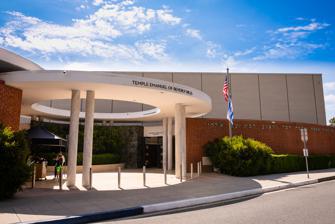
Building: Temple Emanuel (Beverly Hills, California)
Country: United States of America
Year built: 1953
Reform Judaism synagogue in Beverly Hills, California, US For similarly named synagogues, see Emanu-El . Temple Emanuel The synagogue building, in 2019 Religion Affiliation Reform Judaism Ecclesiastical or organisational status Synagogue Status Active Location Location 300 North Clark Drive, Beverly Hills , California Country United States Location in Los Angeles , California Geographic coordinates 34°04′18″N 118°23′06″W / 34.0718°N 118.3851°W / 34.0718; -118.3851 Architecture Architect(s) Sidney Eisenshtat Type Synagogue architecture Style Modernist Date established 1938 (as a congregation) Completed 1953 Website tebh .org Temple Emanuel is a Reform Jewish congregation and synagogue , located at 300 North Clark Drive, in Beverly Hills , California , in the United States. History 1938 until 1990s The congregation was founded in 1938. The first rabbi, Ernest Trattner, served until 1947. The current building, completed in 1953, was the first religious building designed by architect Sidney Eisenshtat , who went on to become a noted designer of synagogues and Jewish academic buildings. Built with red brick and concrete, it is considered an important example of Modernist synagogue architecture. Inside, the Belle Chapel presents a permanent memorial to the victims of the Holocaust. The sculpture inside the chapel was designed by Dr Eric May and donated by Nicolai Joffe. Isaiah Zeldin served as one of its rabbis from 1958 until 1964, when he left to found Stephen S. Wise Temple in Bel Air in 1964. Rabbi Zeldin was preceded by Bernard Harrison; after Rabbi Harrison's death, a chapel was dedicated in his honor. Edward Krawll was cantor for many years. Meanwhile, comedian Groucho Marx was a congregant. By 1993, the synagogue faced financial challenges but successfully stabilized its finances through donations and a capital campaign, which eventually raised approximately $10 million. The building underwent a substantial renovation in 2011, under the supervision of Rios Clementi Hale Studios. Since 1994 From 1994–2015, Laura Geller had served as senior rabbi. This made her the first female rabbi to lead a major metropolitan congregation. Rabbi Jonathan Aaron has served as senior rabbi since 2015. The clergy team who work alongside Rabbi Aaron are Cantor Lizzie Weiss (senior cantor) and Rabbi Liora Alban (associate rabbi). In 2019, the school and community building, located across the street, was sold to a developer; and, in 2021, they were demolished to make way for a residential apartment project. References